Cornwall Park, Auckland

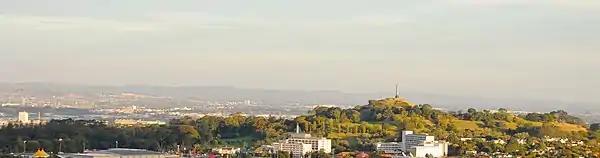
A large part of Cornwall Park showing the obelisk and One Tree Hill Domain spreading beyond the showgrounds and the tall white buildings of Greenlane Clinical Centre. The camera is on Mt Eden

Campbell gave the land to Cornwall Park Trust, a trust he had established for the purpose. The park was described at the time as "two hundred and thirty acres of the finest land in the district", or 93 hectares, a portion of some at One Tree Hill bought by Dr Campbell many years before. He had planned to build a house there and planted the parkland in preparation for that but he subsequently chose to live near the centre of the city in Parnell, his home was named 'Kilbryde' and situated on part of the site of their rose gardens. Still marked by his trees the carriage drive he made in Cornwall Park sweeps in an S-bend from Puriri Drive across Greenlane west of the Park's Greenlane entrance to his house site near Huia Lodge. Visitors may walk along it from the gate opposite the Park's administration and works depot in Greenlane. There were to be further gifts including the land about Puriri Drive and Campbell Crescent and the endowment lands, housing sites to be made available on 21-year leases.